John Stapylton

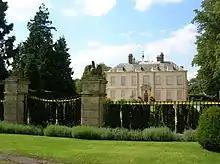
Myton Hall

Sir John Stapylton, 3rd Baronet (c. 1683 – 24 October 1733), of Myton in Yorkshire, was an English landowner and Tory politician who sat in the House of Commons from 1705 to 1708.